Humble Politiciann Nograj

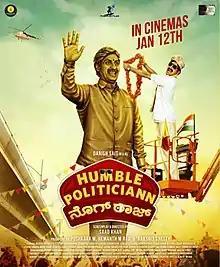
Theatrical poster

Humble Politiciann Nograj is a 2018 Indian Kannada-language satire comedy film written and directed by Saad Khan. The film stars Danish Sait, who plays the title character of Nograj, a narcissistic politician. The film was produced by Pushkara Mallikarjunaiah, Hemanth M Rao and Rakshit Shetty under the banners Pushkar Films, Lost & Found Films, and Paramvah Studios, respectively. The movie was inspired by the 2012 American movie "The Campaign".